2010–11 Hércules CF season

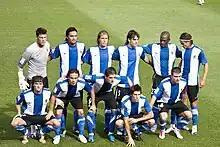
First league starting lineup 2010–11.

The 2010–11 Hércules CF season is the club's 88th in existence and his first season after 13 years without playing in the top flight of Spanish football, La Liga. In the existing Hércules season returns to Primera trained by Esteban and paying transfers by Nelson Valdez (€4M), Abel Aguilar (€1.5M) or Piet Velthuizen (€0.8M), all cornered by signing star David Trezeguet and transfer of Royston Drenthe.